Bobby Goldsboro

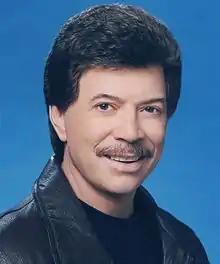
Bobby Goldsboro, 2010

Goldsboro reached No. 11 on "Billboard"'s national charts with the Mac Davis-penned song "Watching Scotty Grow". "Summer (The First Time)", a 1973 reminiscence about a 17-year-old boy's first sexual experience (with a 31-year-old woman), was a Top 25 hit in the U.S. and reached number 9 in the UK. Using a repeating piano riff, 12-string guitar, and an orchestral string arrangement, the song was suggestive enough to spark some controversy. The follow-up "Hello Summertime" was written by Roger Cook and Roger Greenaway and hit No. 14 in the UK in September 1974.